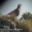
Label: bird